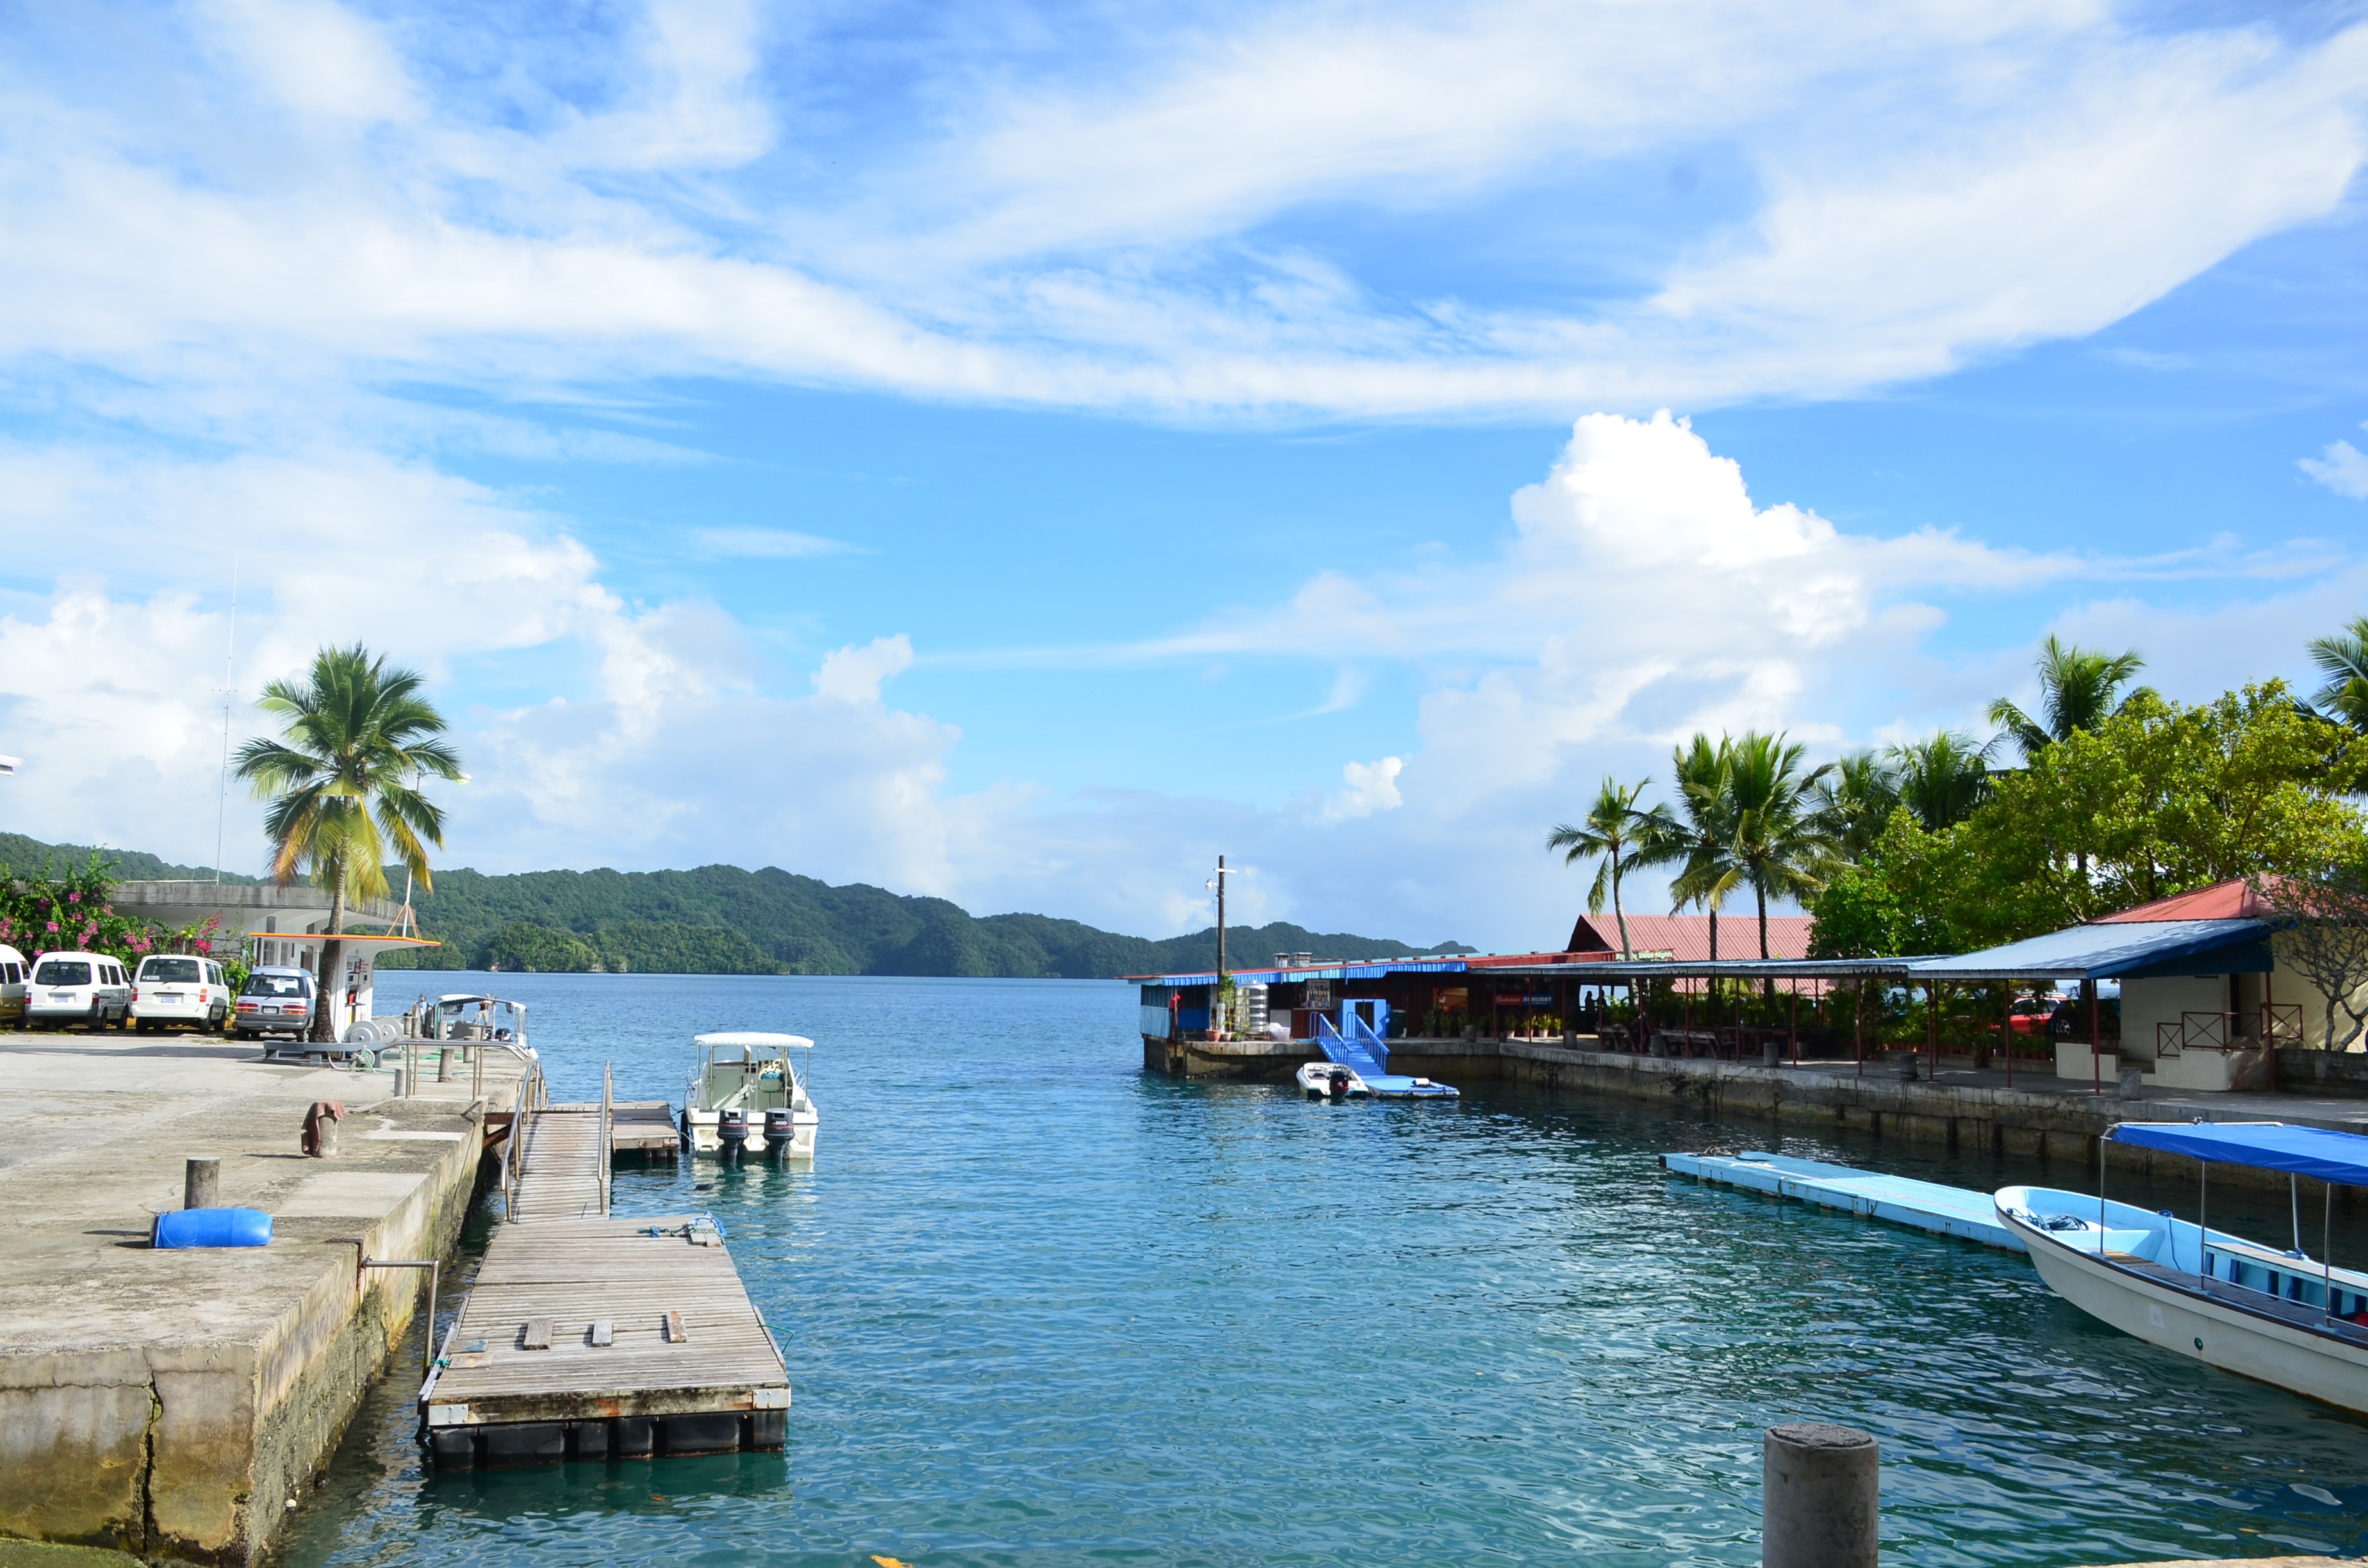
sea, coast, water, dock, boat, river, canal, vacation, inlet, vehicle, tropical, bay, harbor, marina, waterfront, waterway, body of water, docks, boating, boats, channel, palau, landform, palau beach, palau dolphin, palau island